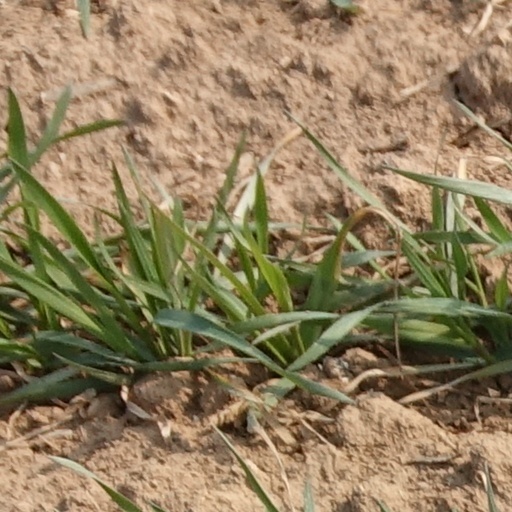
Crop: wheat